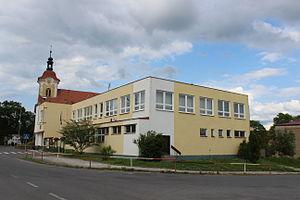
Pavlíkov est un bourg du district de Rakovník, dans la région de Bohême-Centrale, en Tchéquie. Sa population s'élevait à 1 050 habitants en 2020.